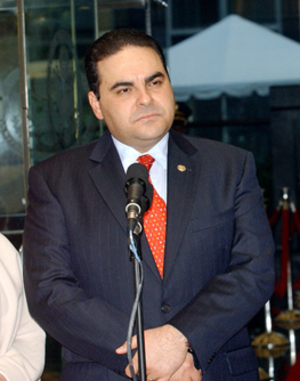
Antonio Saca
Elías Antonio Saca González var El Salvadors præsident fra 2004 til 2009.